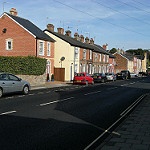
Label: street